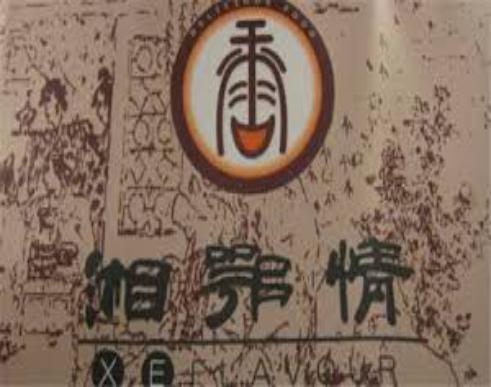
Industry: Food